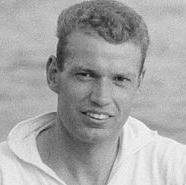
Age: 25